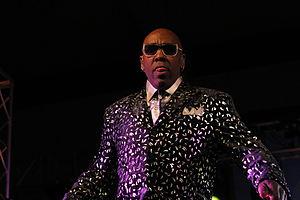
Michael Wansley, né le 9 octobre 1961 à Seattle, connu sous ses noms de scène TeeWanz et Wanz, est un chanteur américain de R&B, soul, hip-hop et pop. Il acquiert une célébrité internationale en 2013 après avoir collaboré sur le titre Thrift Shop du duo Macklemore et Ryan Lewis, basé à Seattle, issu de leur album The Heist.